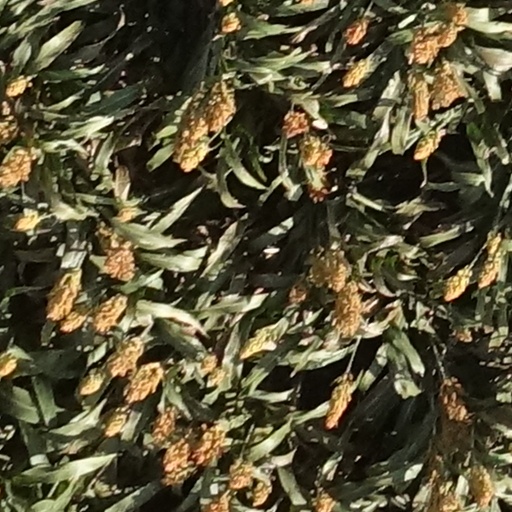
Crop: sorghum